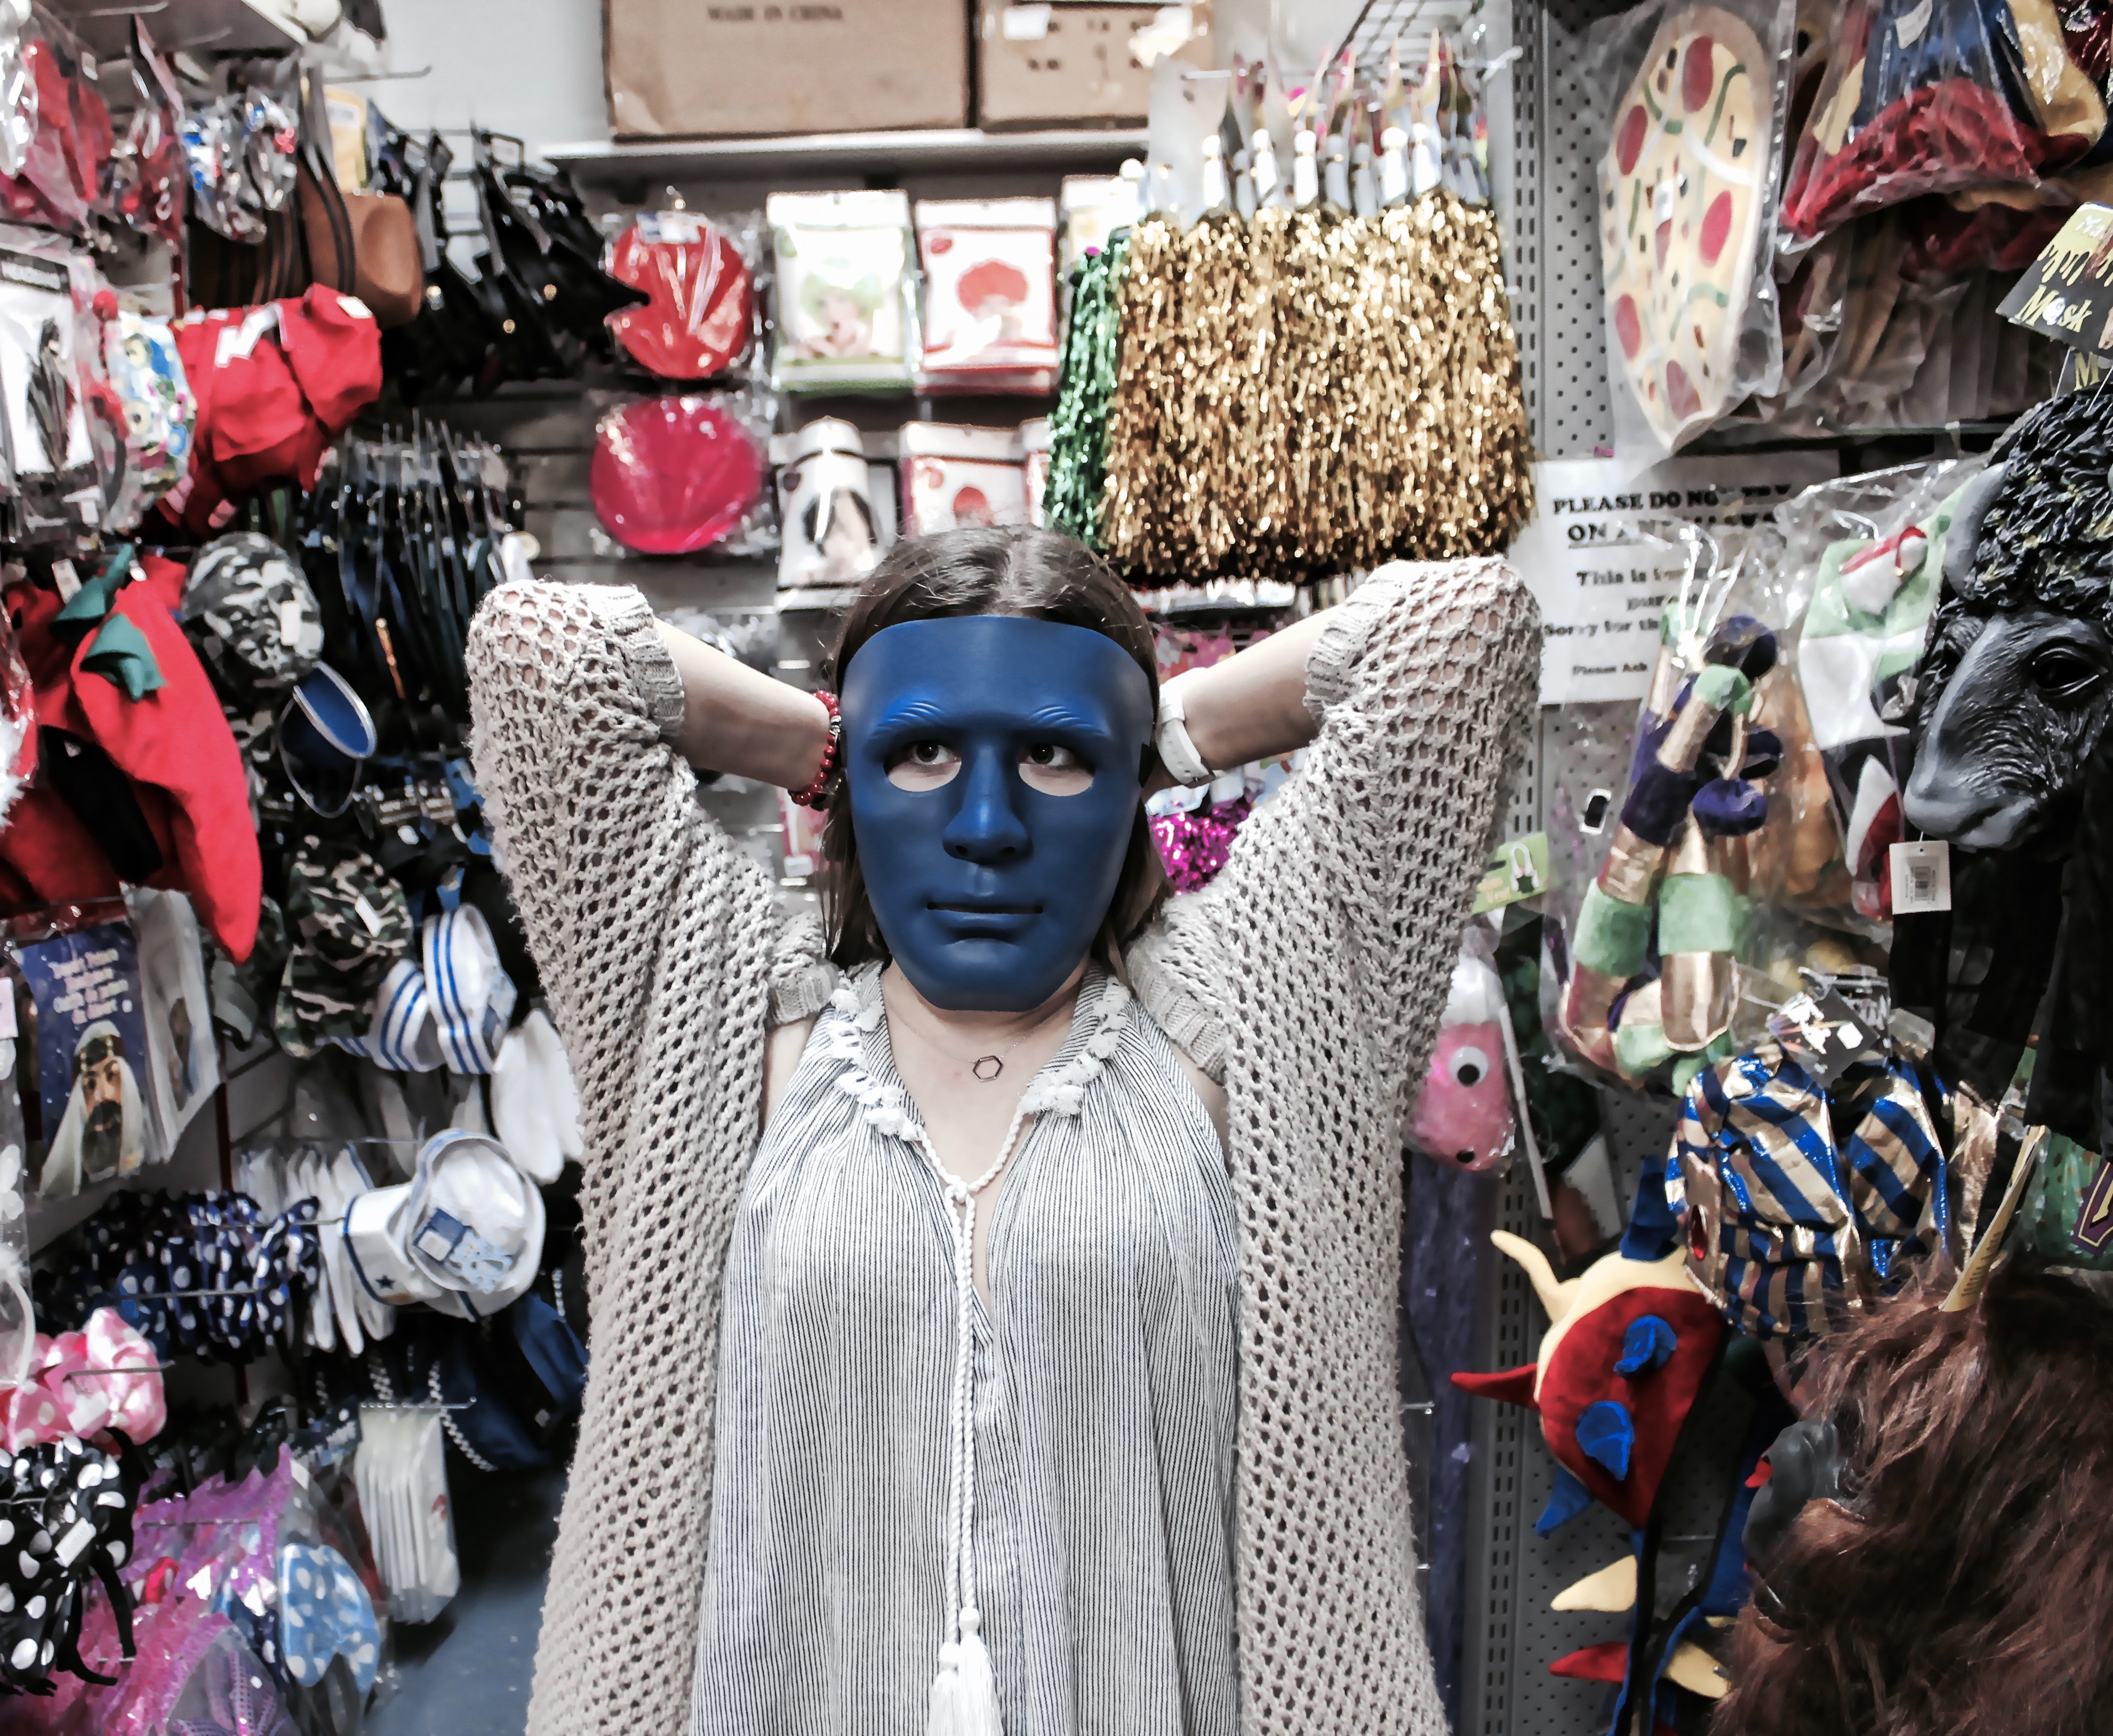
people, crowd, carnival, fashion, clothing, costume, comics